Queen (band)

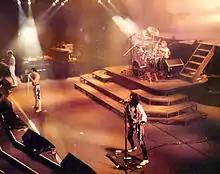
Queen on stage in Frankfurt, West Germany in 1984

On 1 December 1976, Queen were the intended guests on London's early evening "Today" programme, but they pulled out at the last-minute, which saw their late replacement on the show, EMI labelmate the Sex Pistols, give their infamous expletive-strewn interview with Bill Grundy. During the A Day at the Races Tour in 1977, Queen performed sold-out shows at Madison Square Garden, New York, in February, supported by Thin Lizzy, and Mercury and Taylor socialised with that group's leader Phil Lynott. They ended the tour with two concerts at Earls Court, London, in June, which commemorated the Silver Jubilee of Queen Elizabeth II, and at the cost of £50,000 the band used a lighting rig in the shape of a crown for the first time.